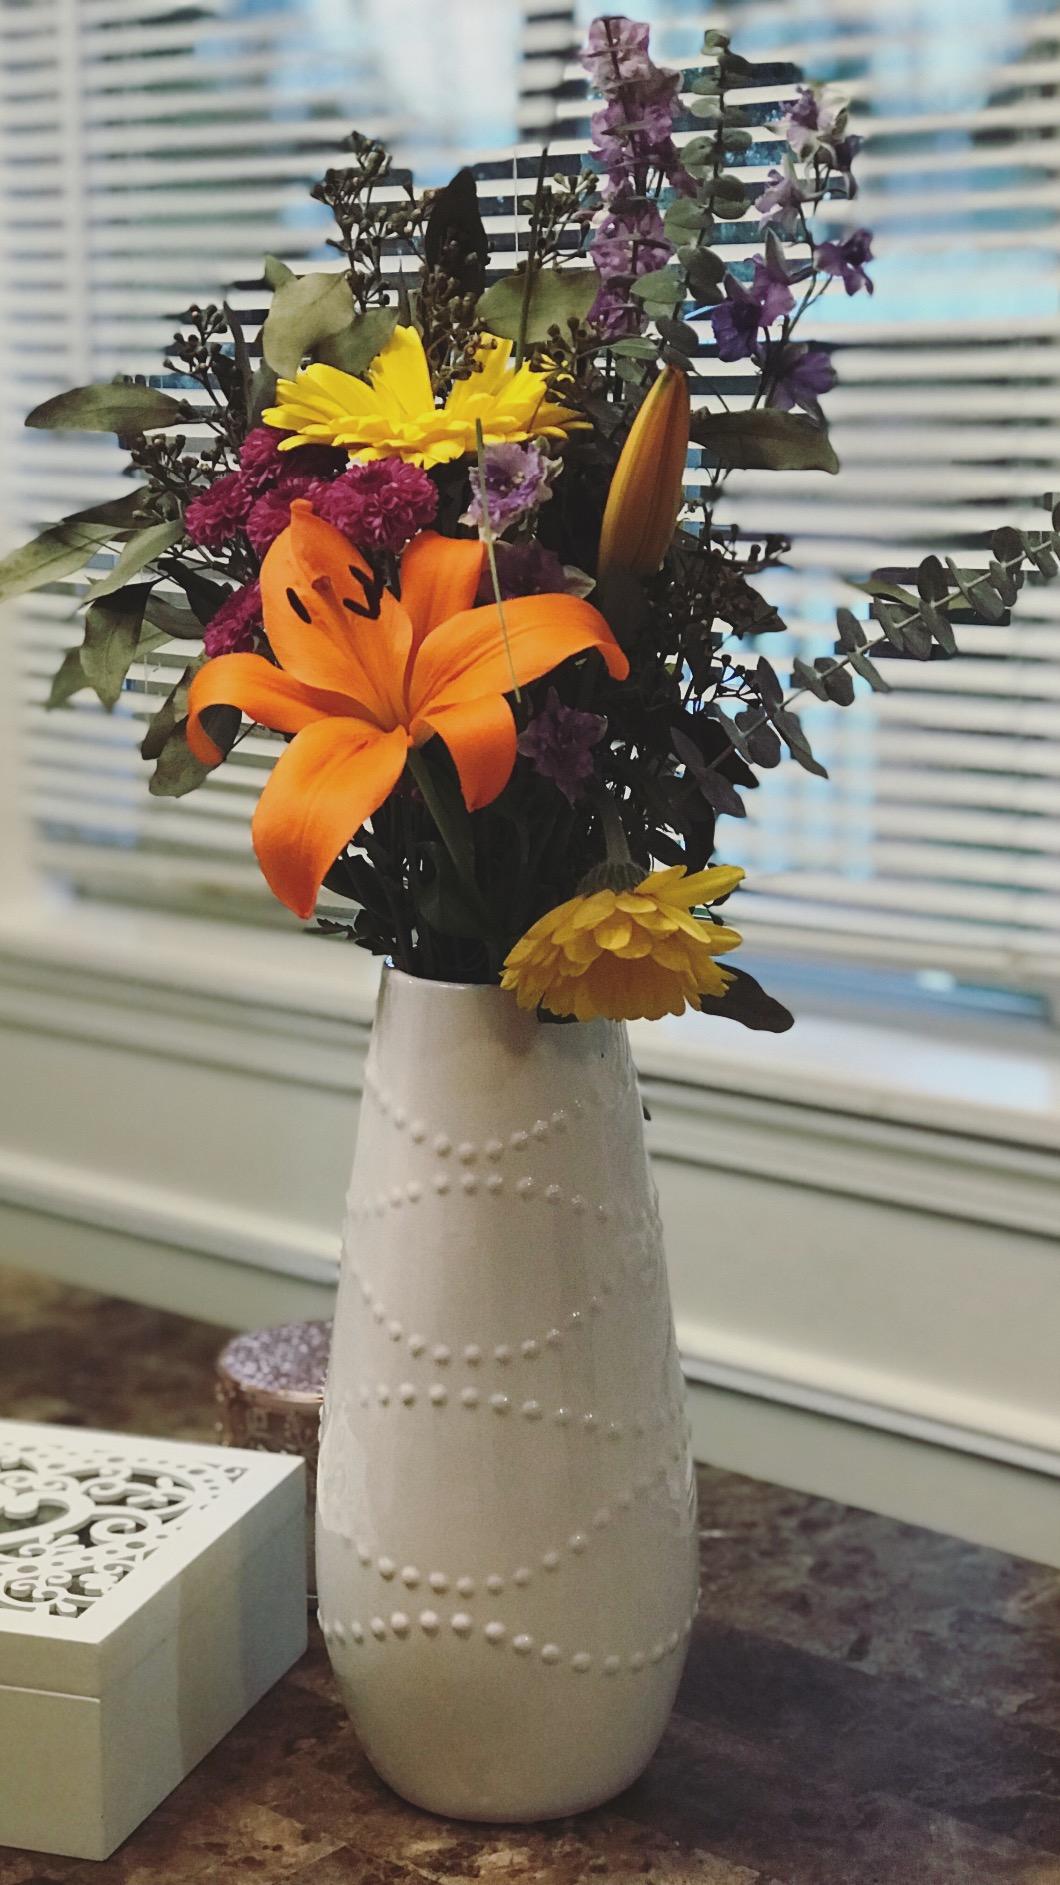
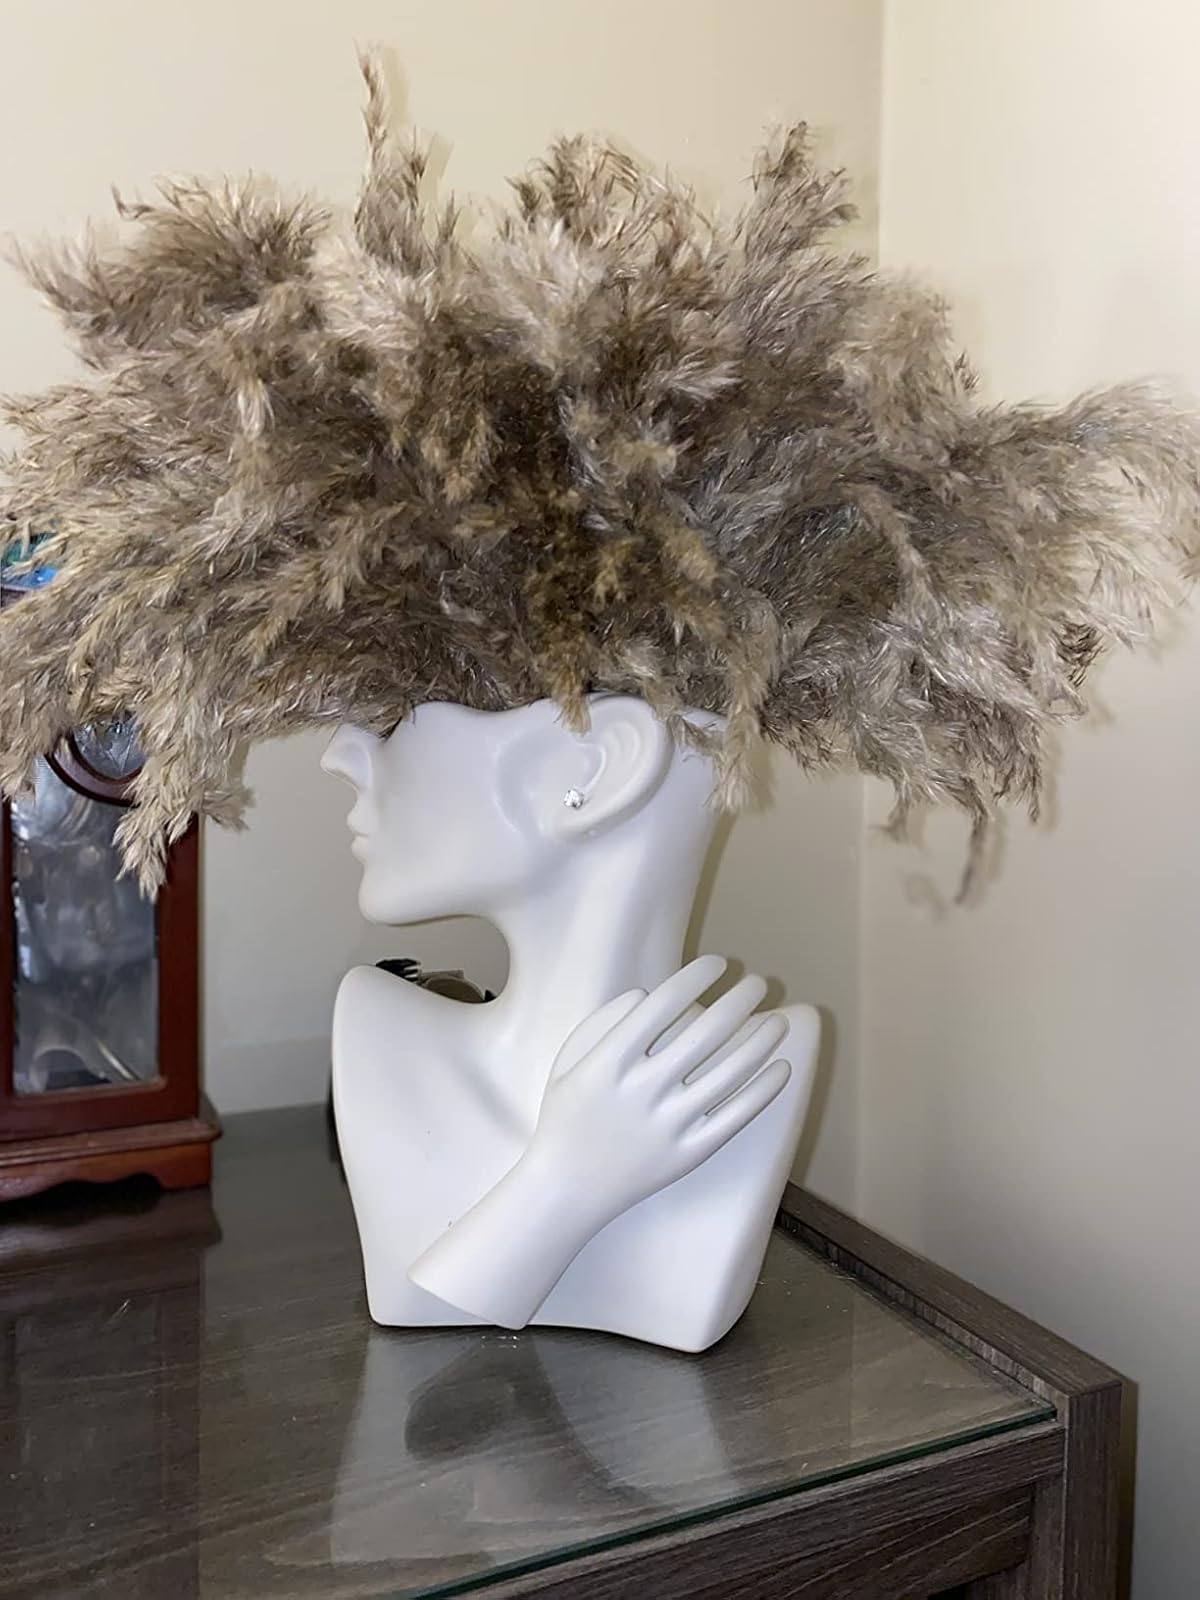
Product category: vase
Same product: no